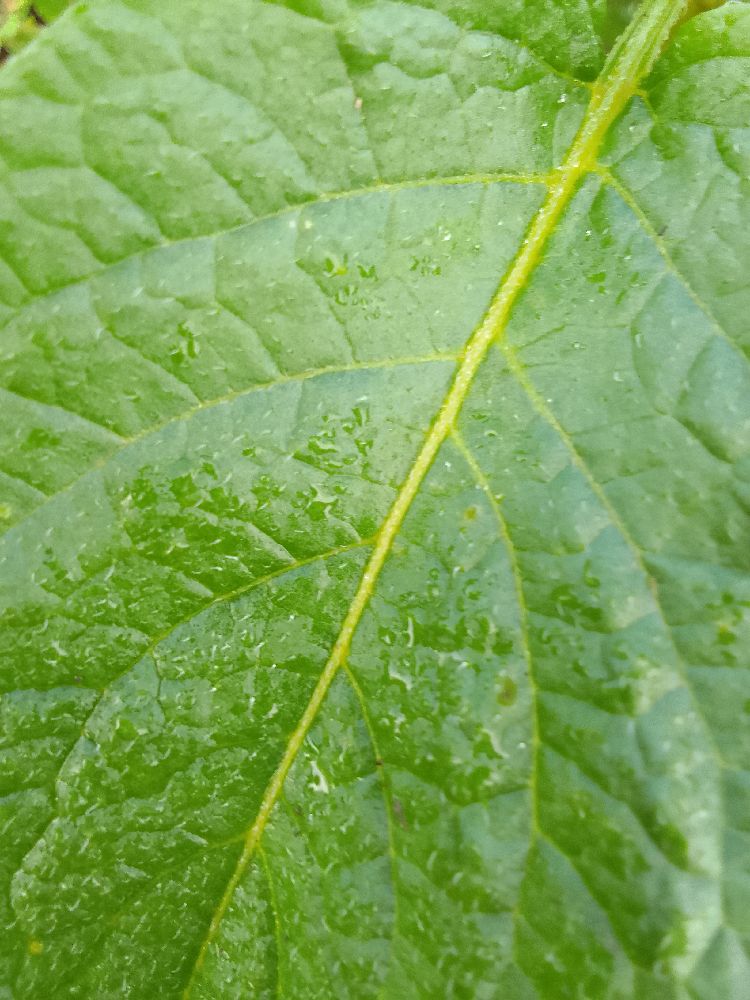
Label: Healthy